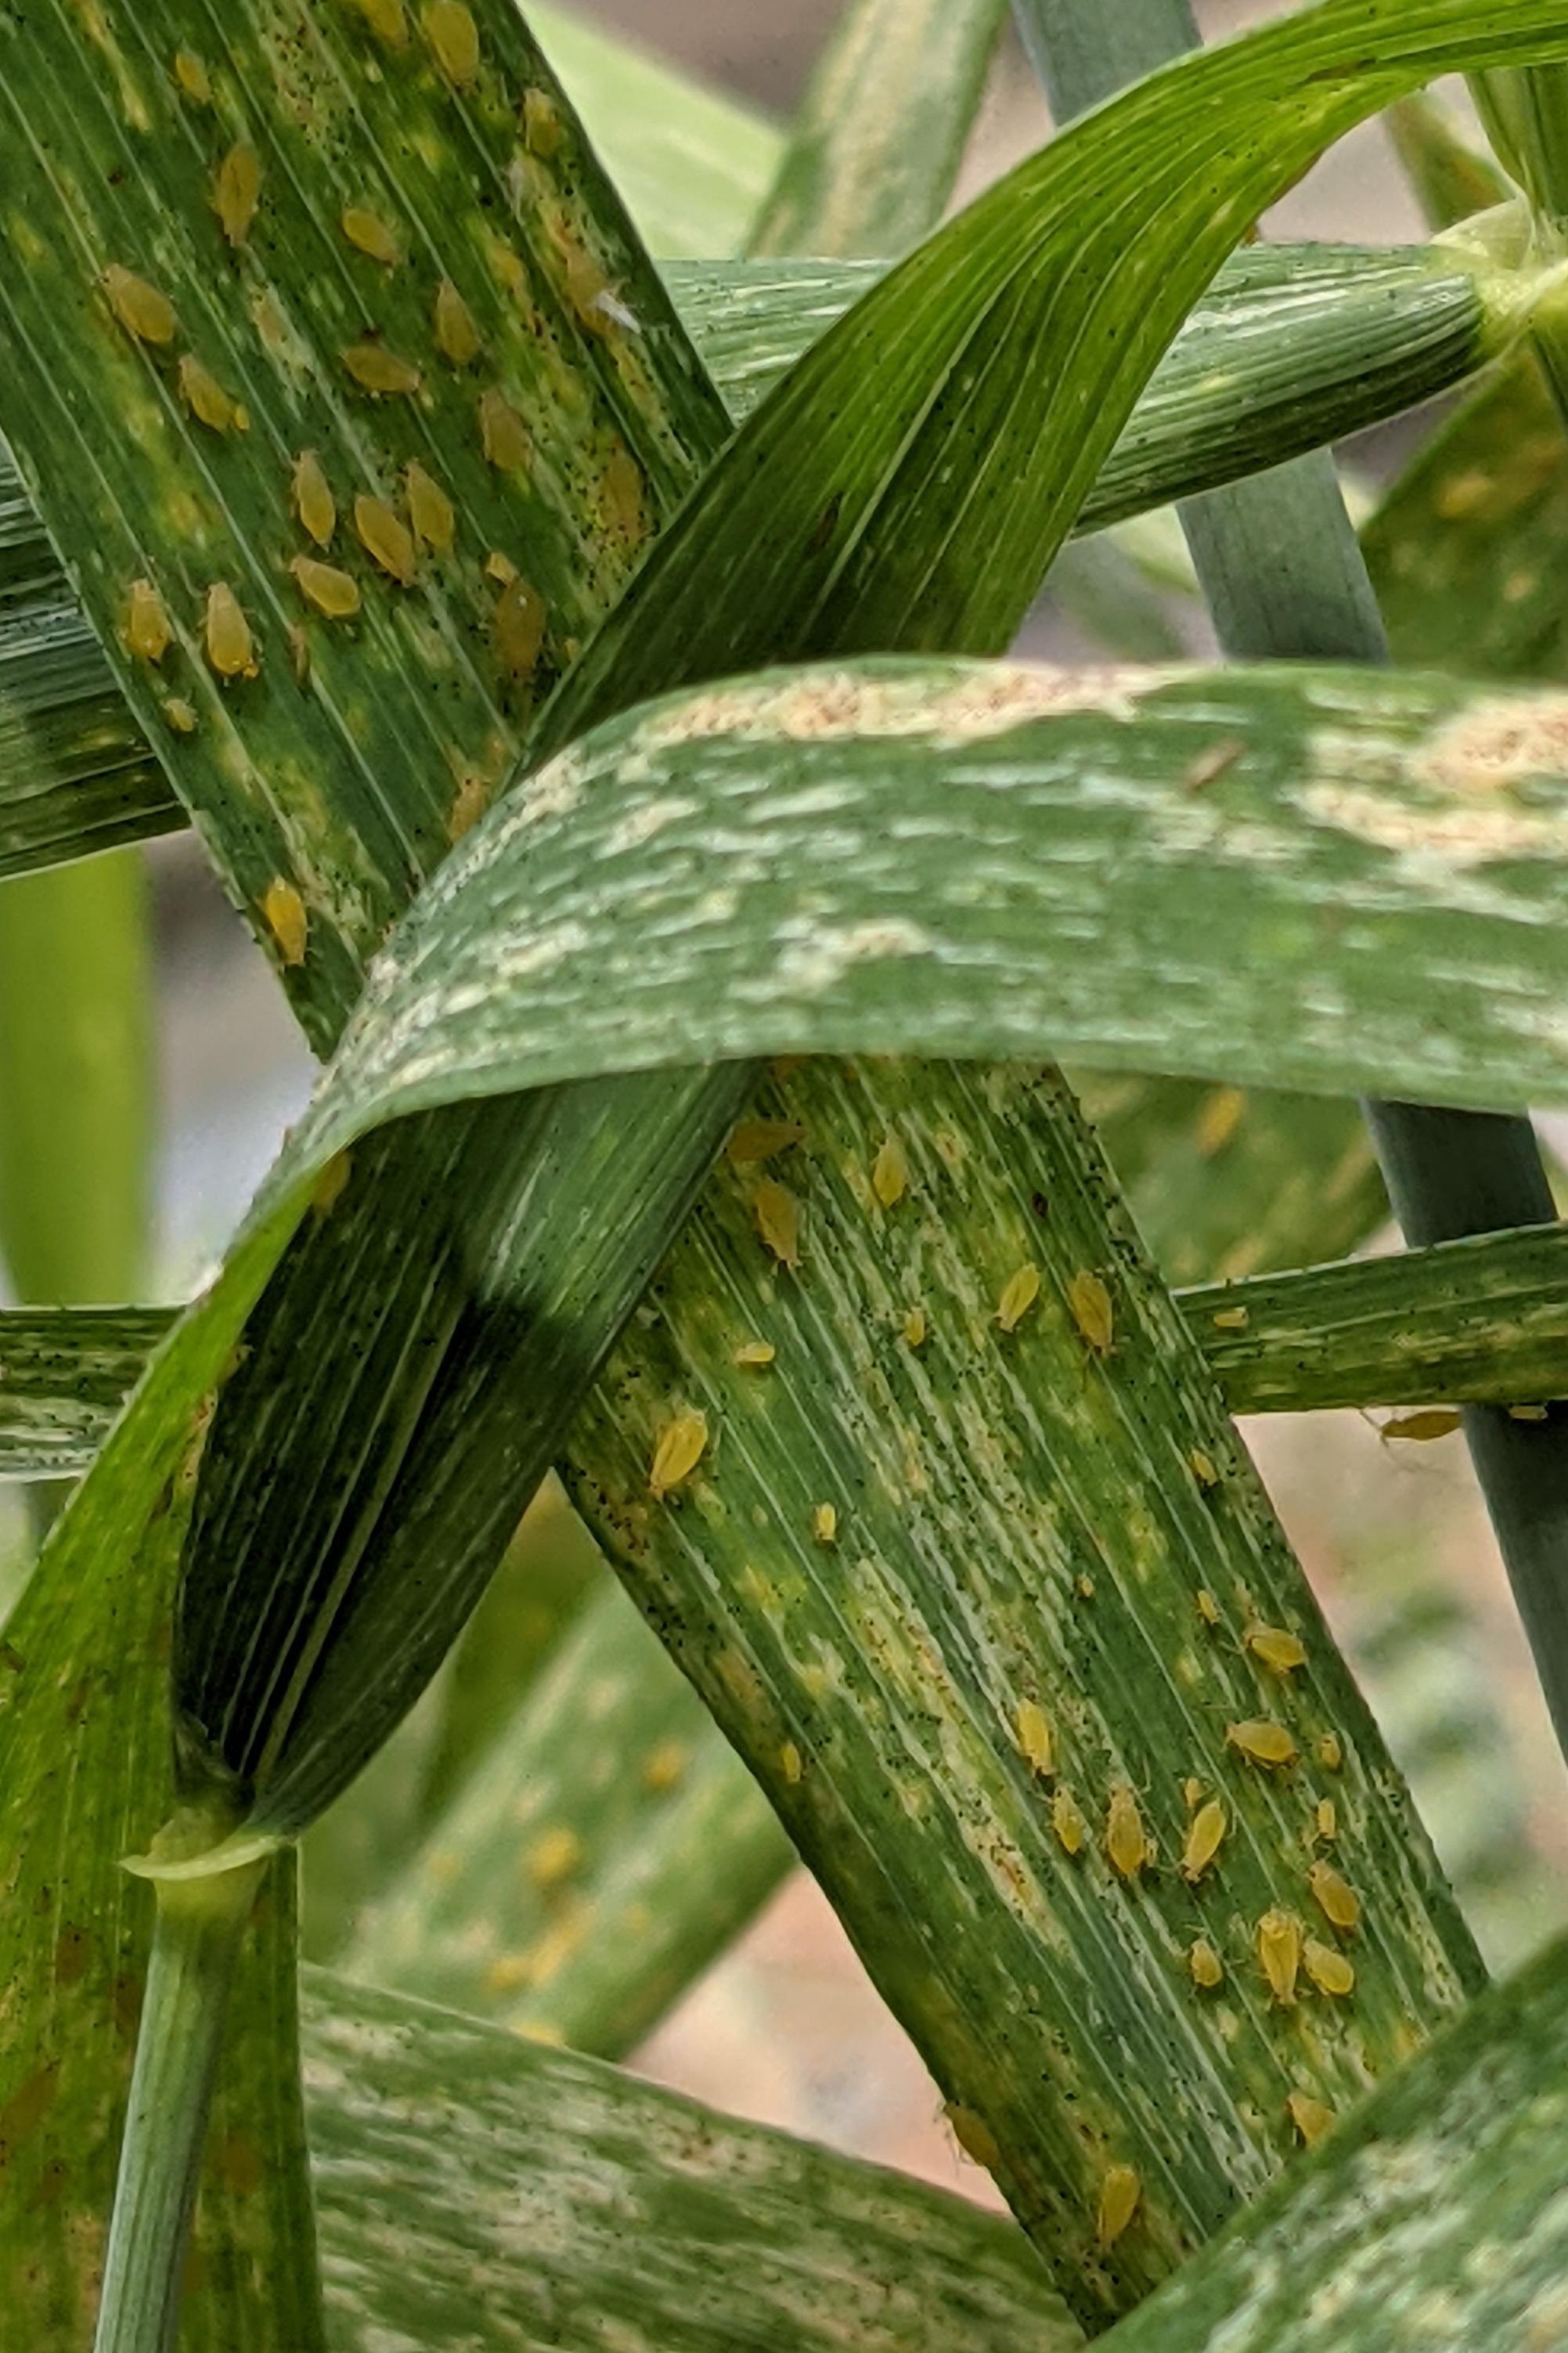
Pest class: cereal_grass_aphid